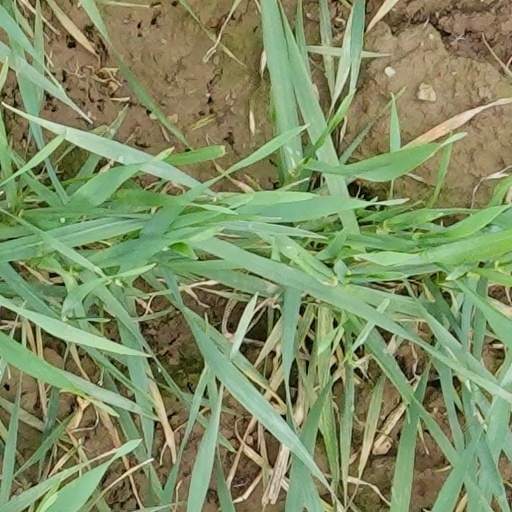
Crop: wheat